Leonid Chigin

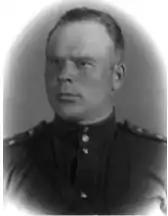

Leonid Sergeyevich Chigin (11 August 1914 – 19 July 1943) was a Red Army colonel and a posthumous Hero of the Soviet Union.